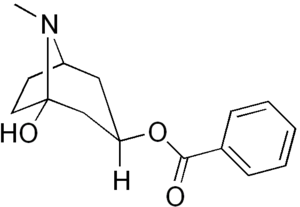
L'hydroxytropacocaïne est un stimulant de la famille des alcaloïdes tropaniques, naturellement présent dans les feuilles de coca.